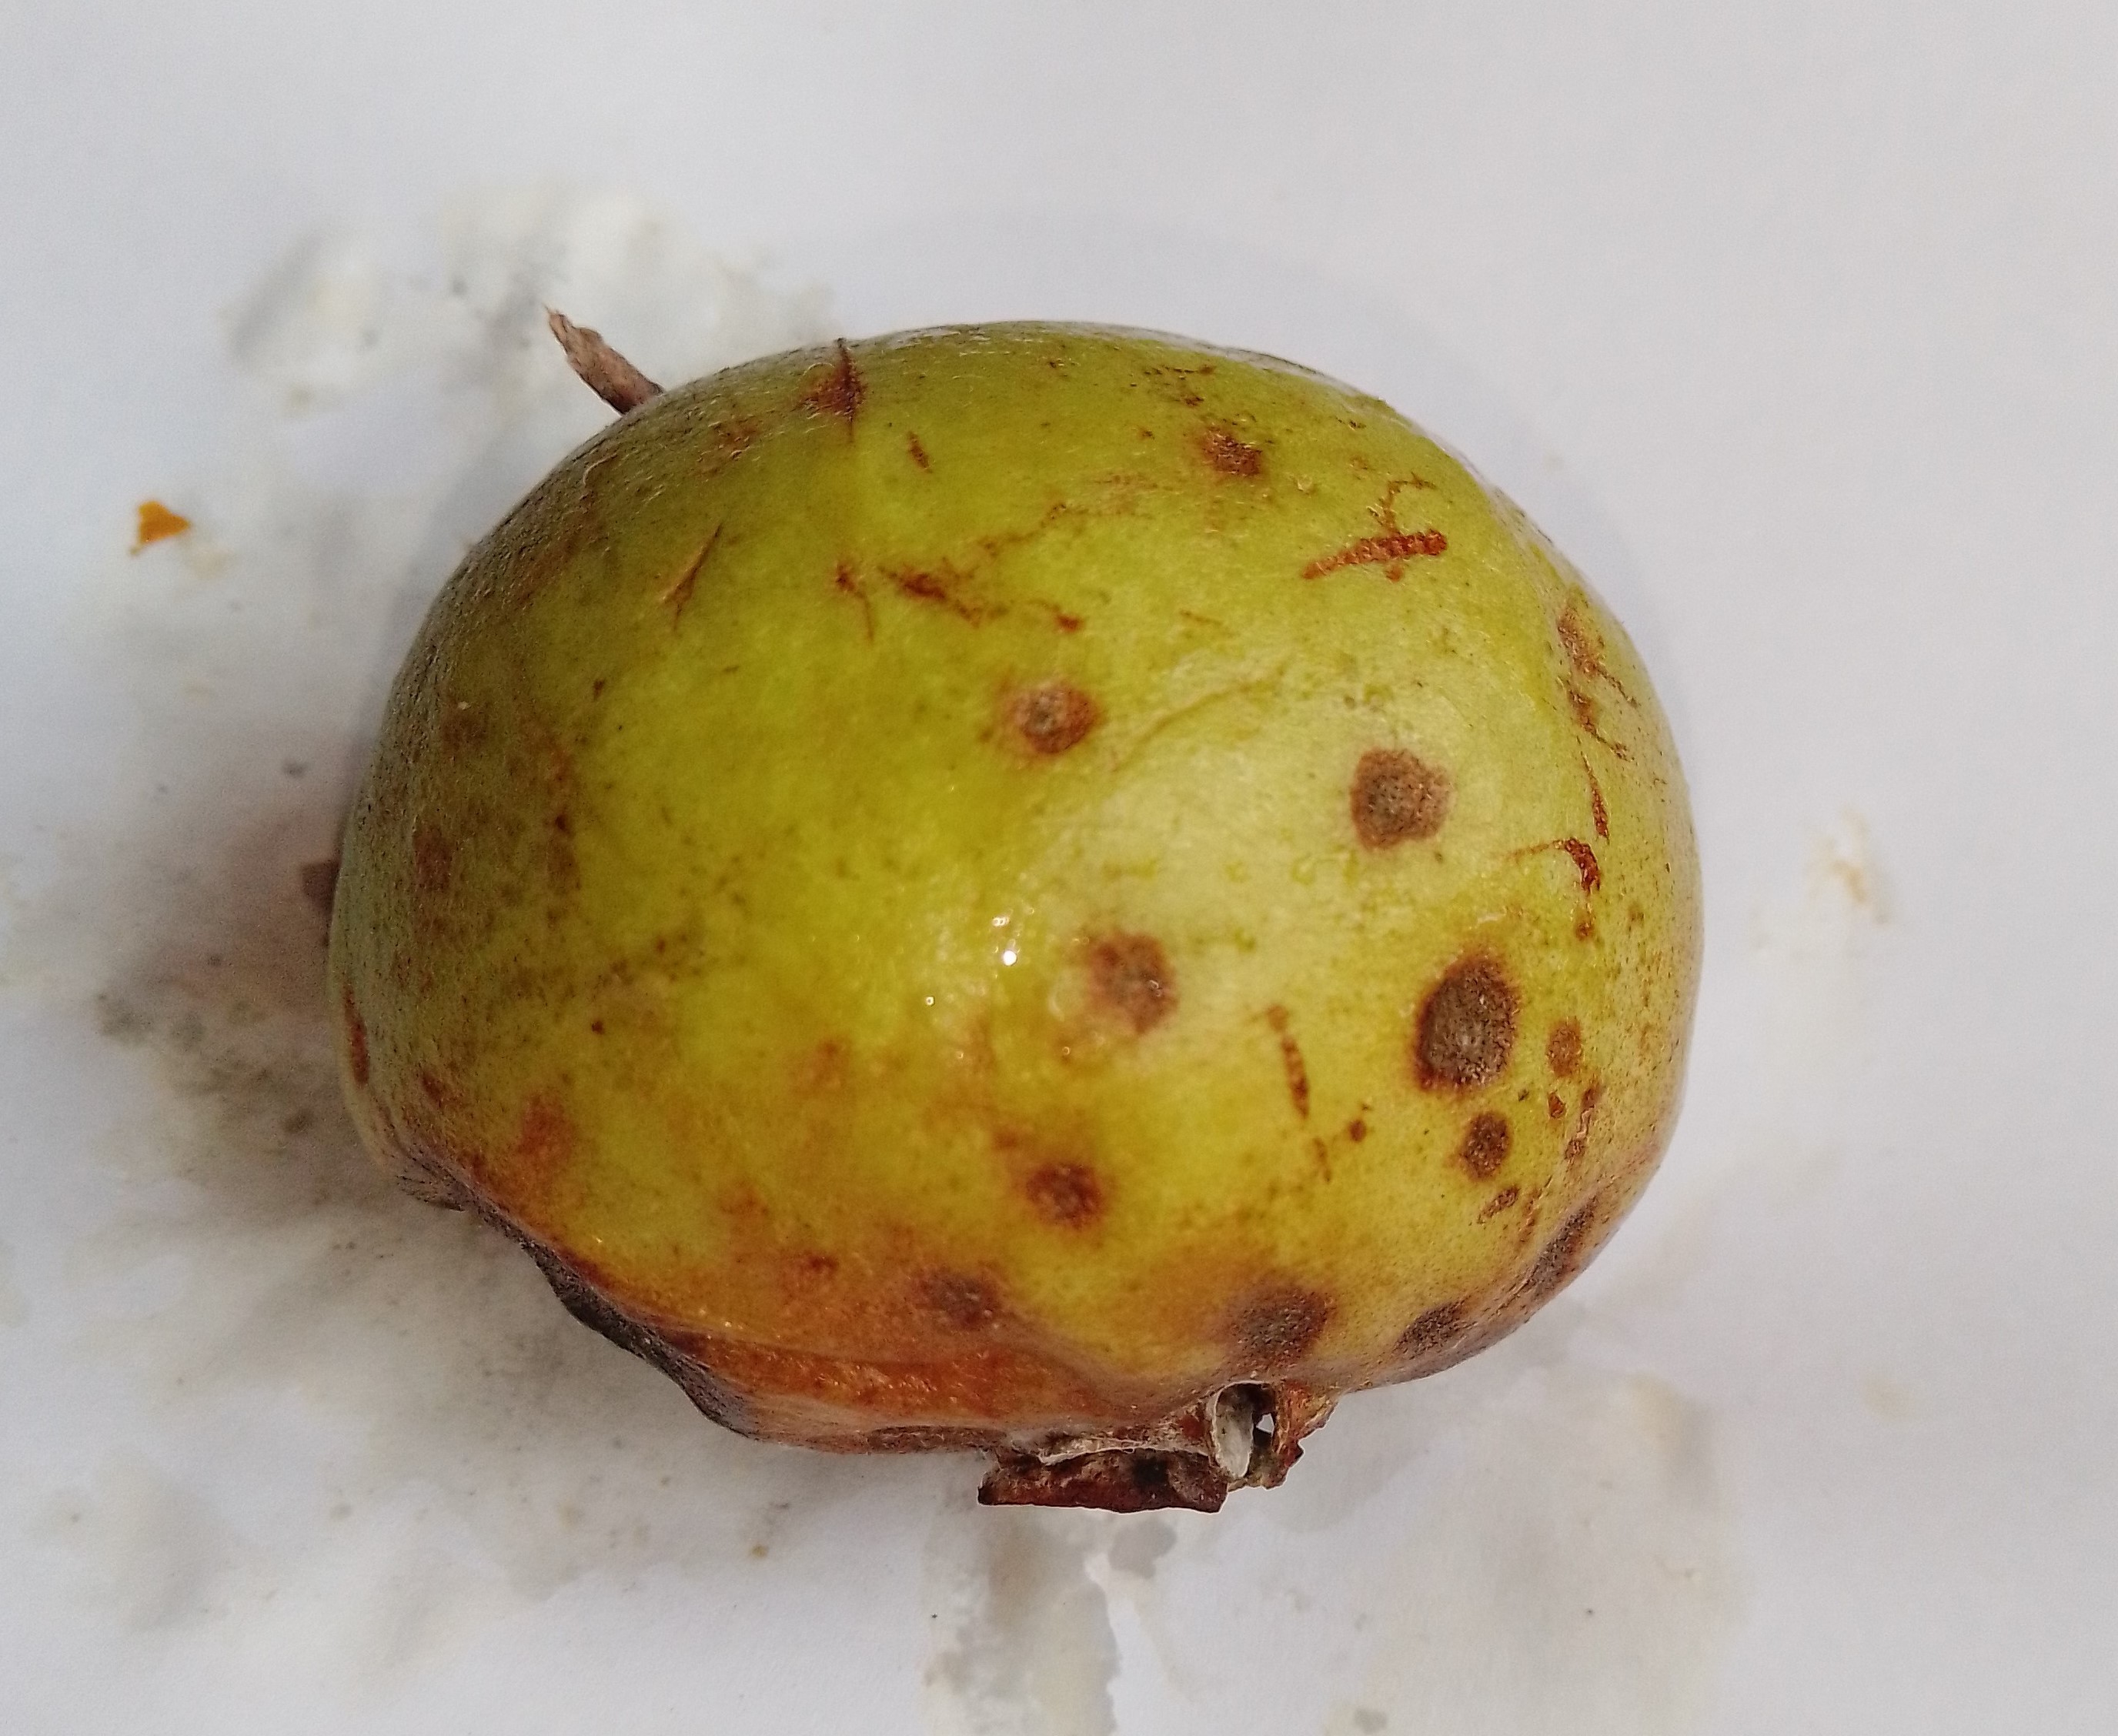
Fruit: guava
Condition: rotten